Eliot Higgins

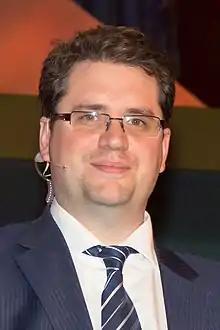
Higgins in 2015

Eliot Ward Higgins (born January 1979), who previously wrote under the pseudonym Brown Moses, is a British citizen journalist and former blogger, known for using open sources and social media for investigations. He is the founder of Bellingcat, an investigative journalism website that specialises in fact-checking and open-source intelligence. He has investigated incidents including the Syrian Civil War, the Russo-Ukrainian War, the downing of Malaysia Airlines Flight 17 and the poisoning of Sergei and Yulia Skripal. He first gained mainstream media attention by identifying weapons in uploaded videos from the Syrian conflict.